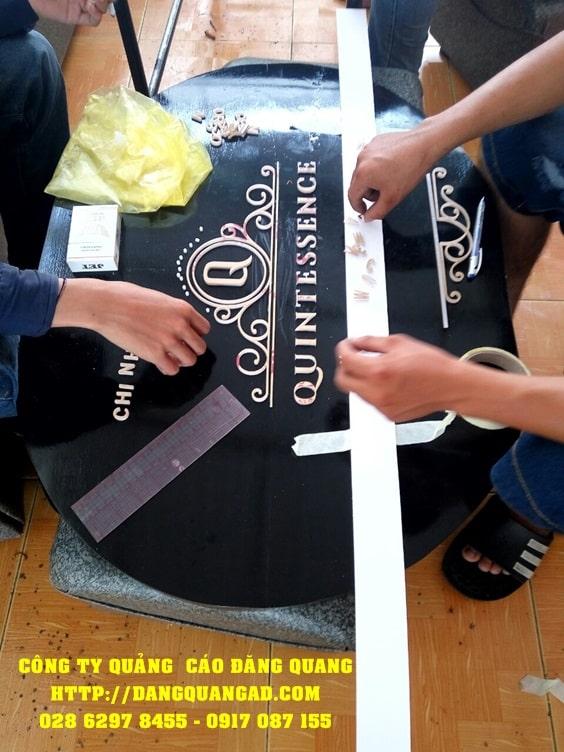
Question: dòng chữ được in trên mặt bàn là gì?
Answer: dòng chữ được in trên mặt bàn là quintessence